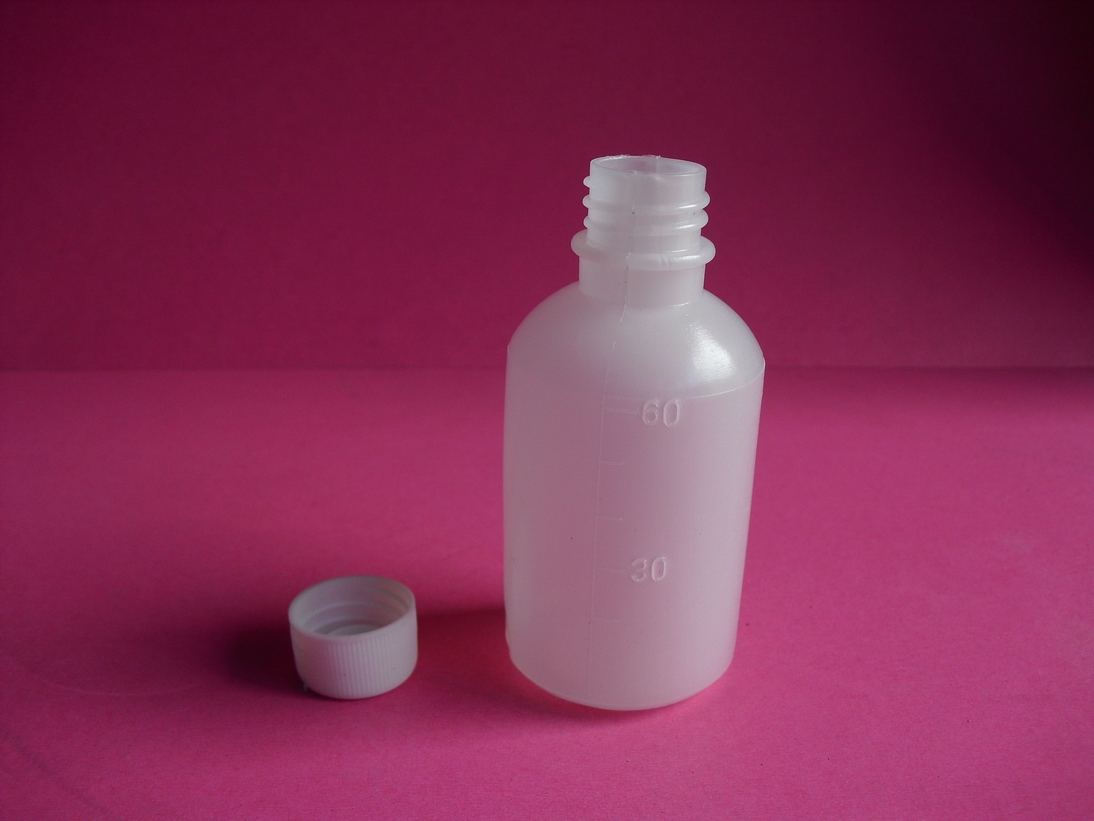
Waste category: plastic